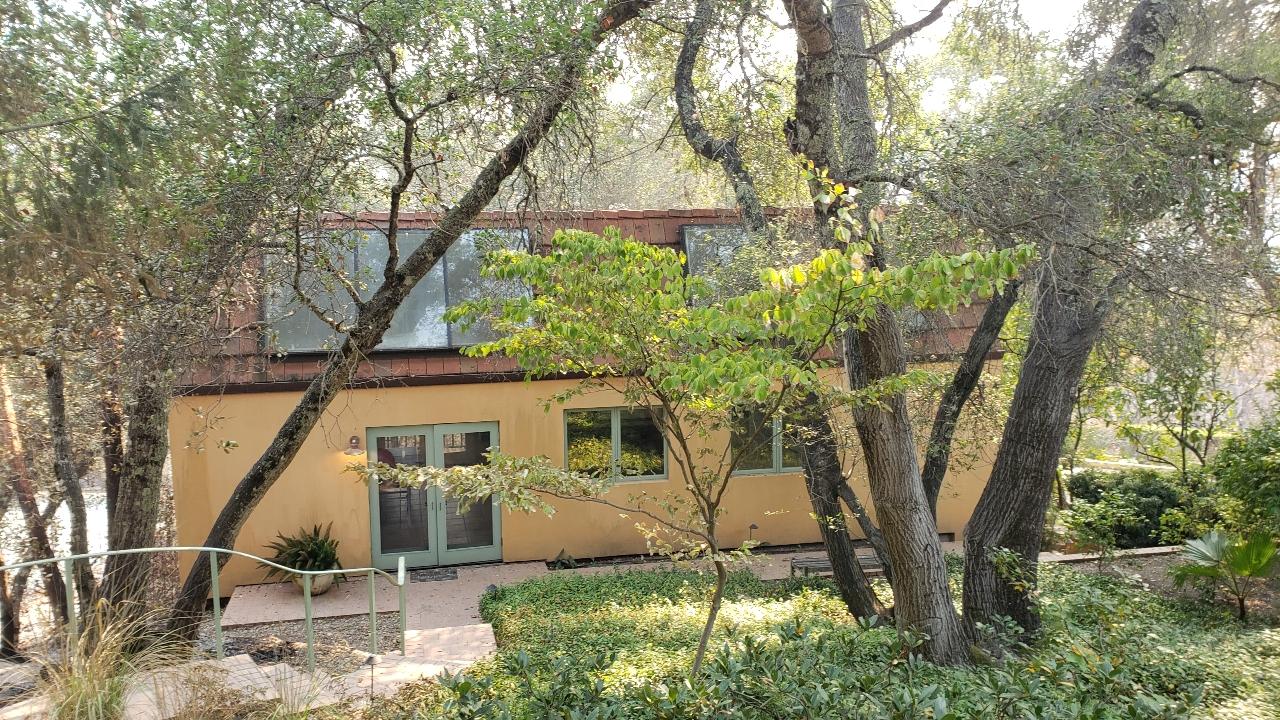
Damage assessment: affected